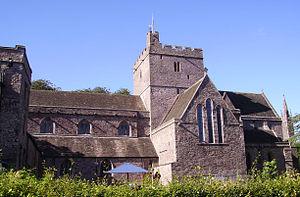
Le diocèse de Swansea et Brecon est l'un des sixdiocèses anglicans du Pays de Galles qui s'étend sur le sud-est de la région. Son siège est la Cathédrale de Brecon.
La cathédrale de Brecon est un édifice religieux, siège du diocèse de Swansea et Brecon au pays de Galles.